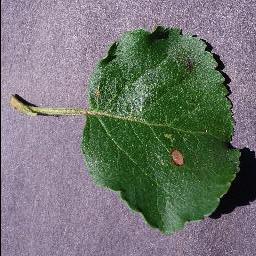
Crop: apple
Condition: black_rot